New York Athletic Club

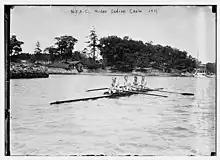
NYAC crew in 1911

The NYAC's Mercury Cup series is the premier regional fencing event in North America. The series includes a number of épée and sabre tournaments, ending each season with the "Epeepalooza" and "Sabrage" events. Competitors earn points based on final placements at each tournament, with the champion being the highest-ranked fencer at the conclusion of the season.